Six Flags Great America

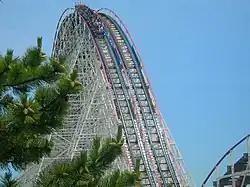
The American Eagle was added in 1981.

The park officially opened on May 29, 1976, two months after the Marriott's Great America in California. At its opening in 1976, Marriott's Great America featured three roller coasters: Willard's Whizzer, Turn of the Century, and The Gulf Coaster. The park had also included other flat rides throughout the park. These attractions included the double-decker Columbia Carousel which is the second-tallest carousel in the world, and the Sky Whirl, a unique, "triple ferris wheel" custom-designed for Marriott. Transportation rides included Delta Flyer and Eagle's Flight, two one-way gondola sky car rides.